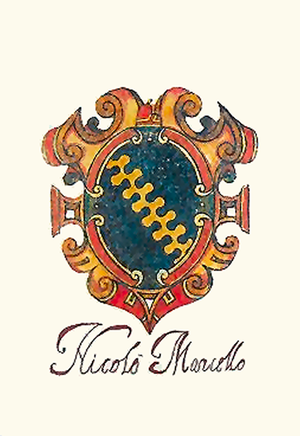
Les Marcello sont une famille patricienne de Venise, dont la présence à Venise peut être datée, au moins, au 12 décembre 982, lorsque deux membres de la famille ont été parmi les 40 signataires d'un acte par lequel la petite île de San Giorgio a été donné à l'ordre bénédictin: un, Pietro, considéré comme le fondateur de la famille, et un autre, un évêque.